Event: Nepal Earthquake
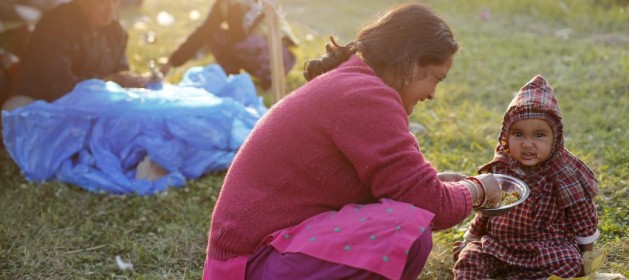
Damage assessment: no_damage